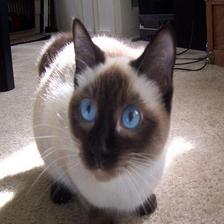
Species: cat
Breed: Siamese